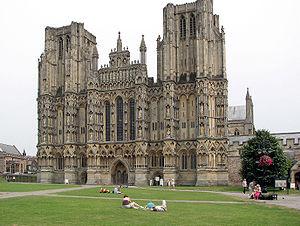
Le diocèse de Bath et Wells est un diocèse anglican de la Province de Cantorbéry. Il s'étend sur le Somerset et une partie du Dorset. Son siège est la cathédrale de Wells.